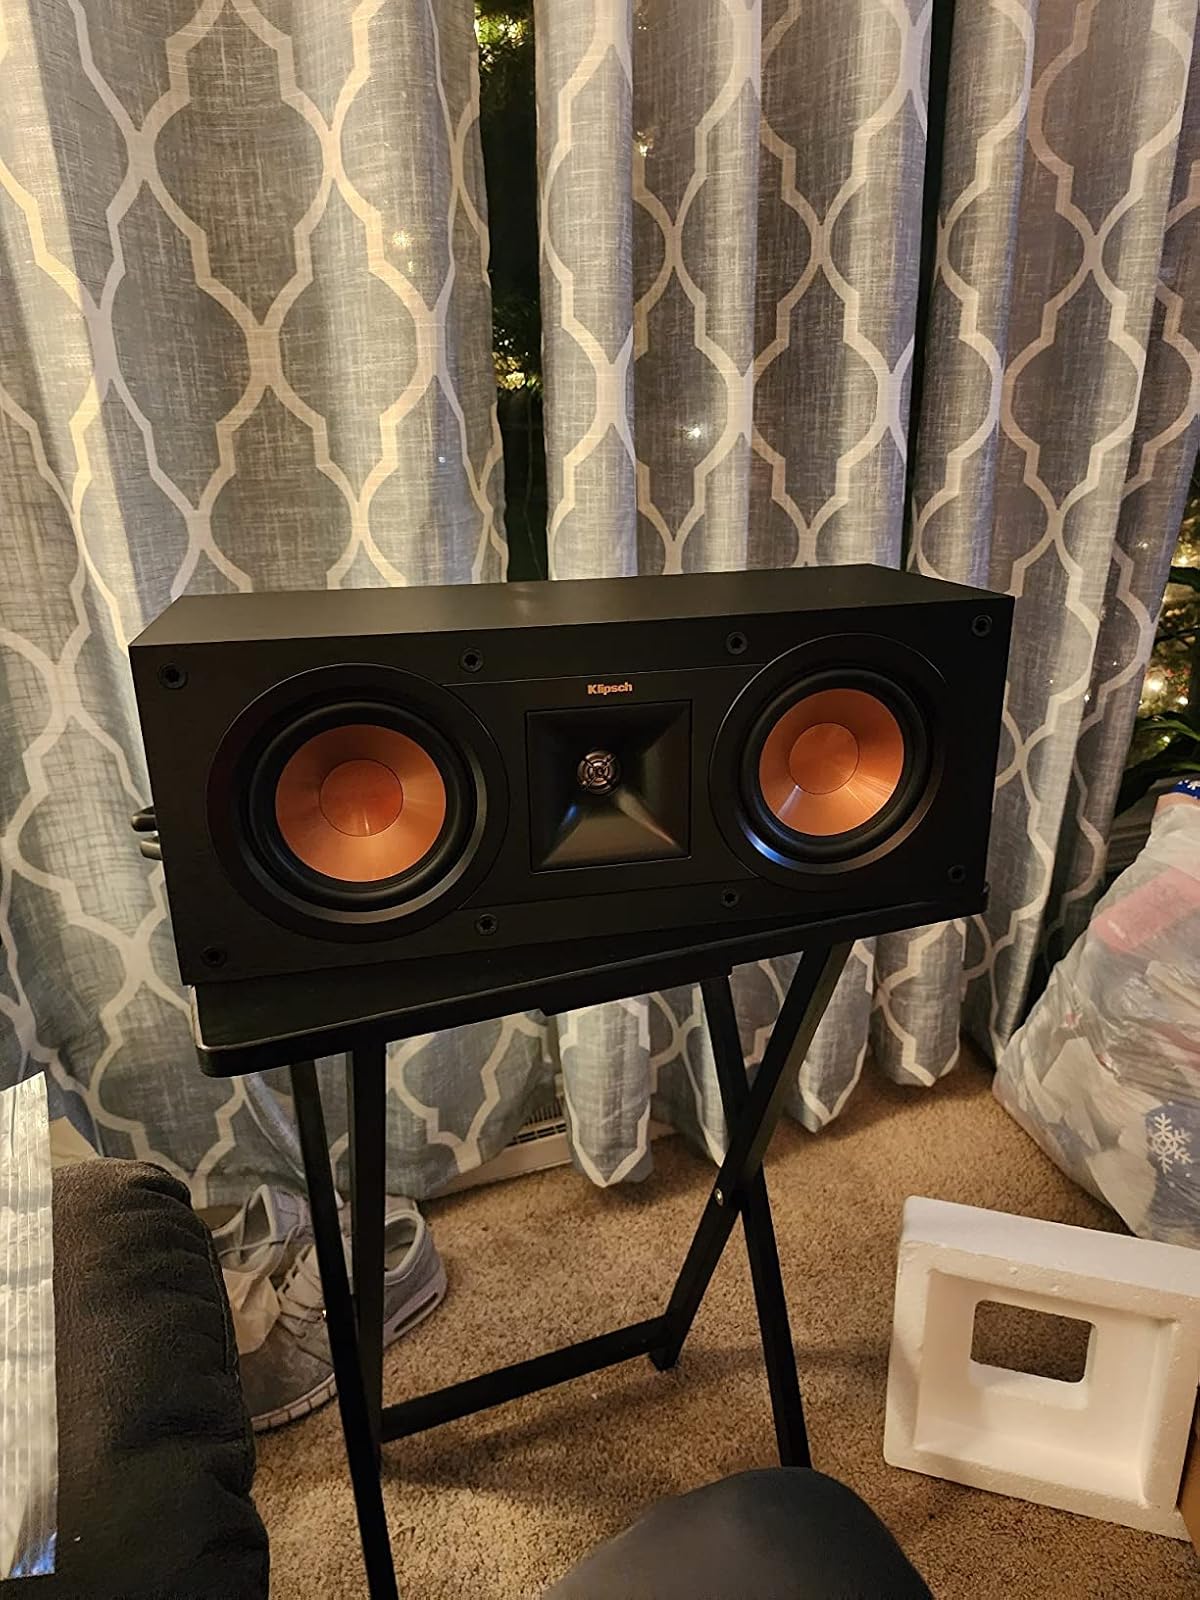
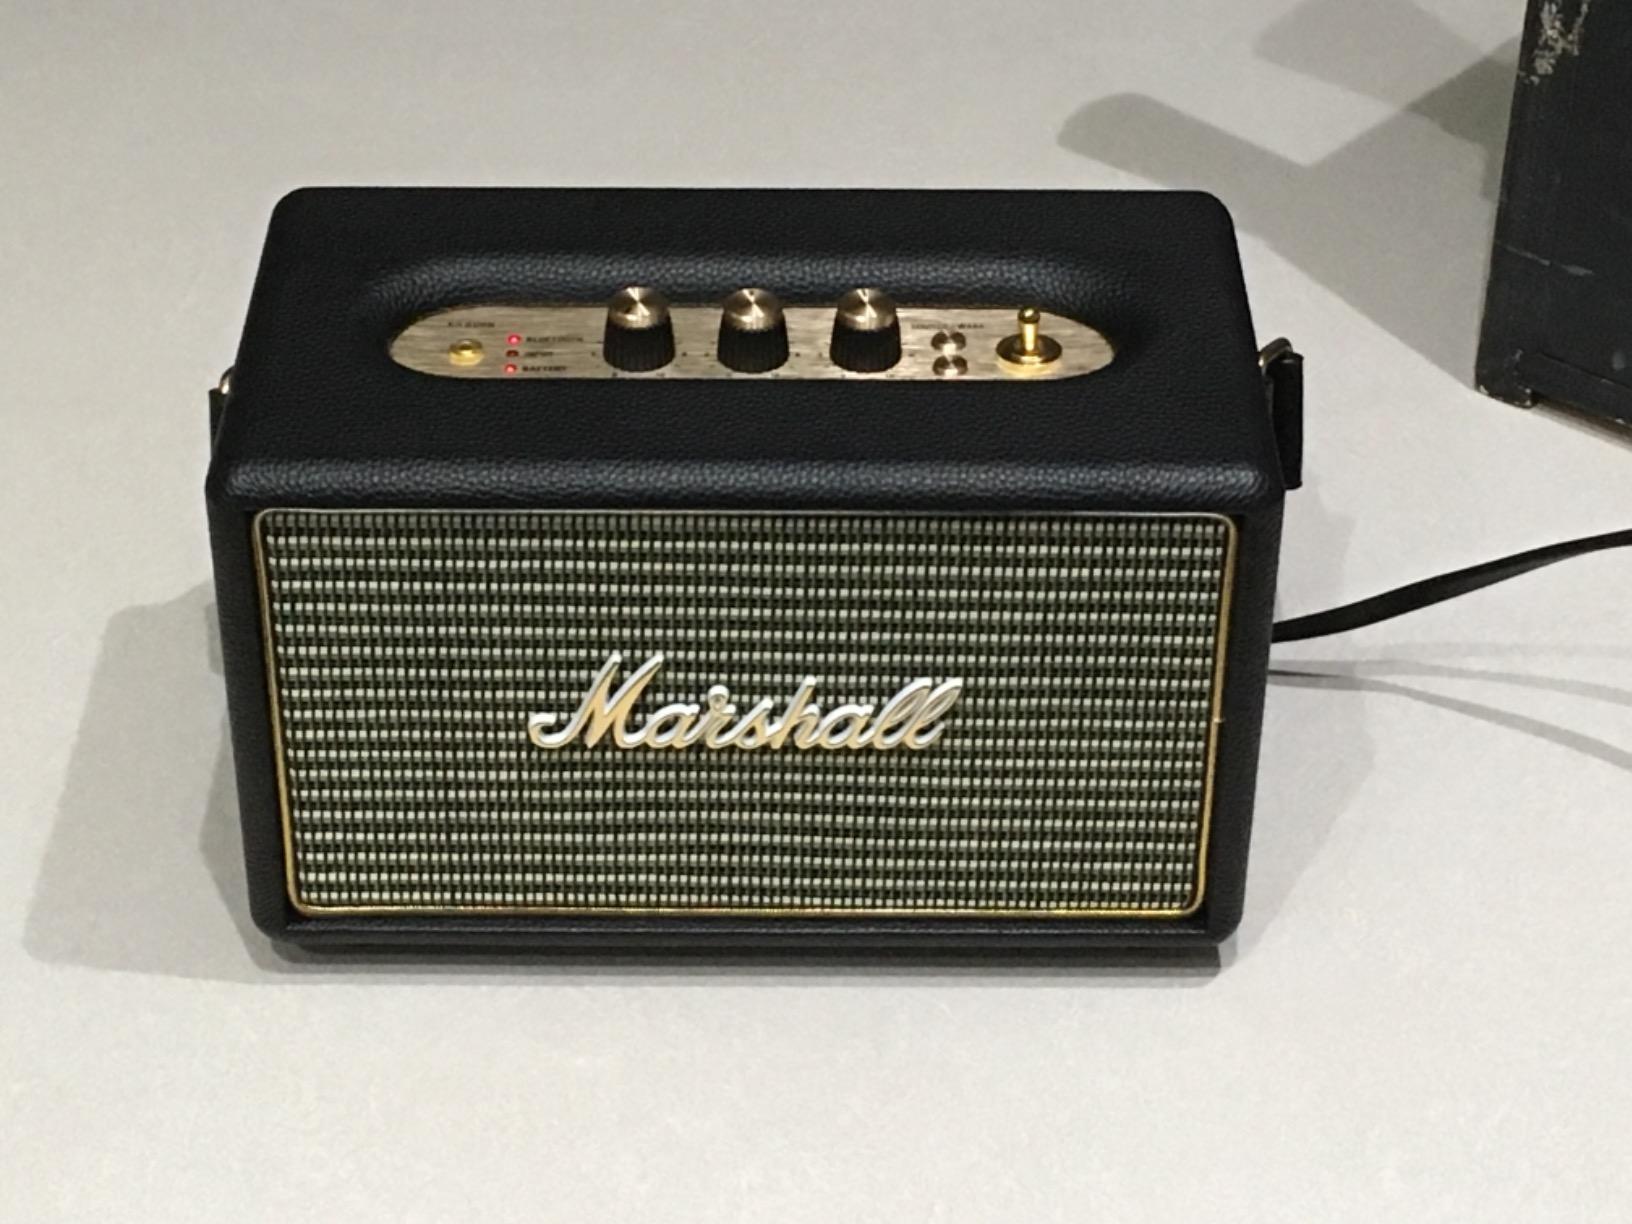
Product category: speaker
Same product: no